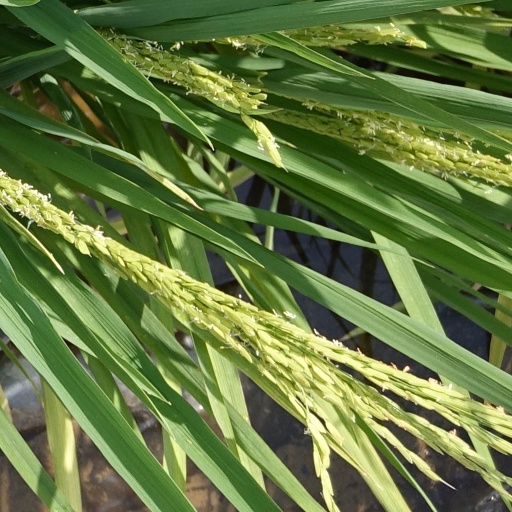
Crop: rice